Gina Raimondo

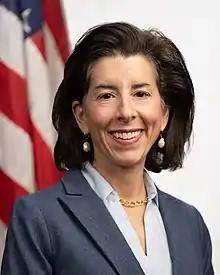
First official portrait of Secretary of Commerce Gina Raimondo

Following the 2020 United States presidential election, Raimondo was routinely mentioned as a possible cabinet secretary in the incoming Biden administration. Though first seen as a likely Secretary of Health and Human Services, Raimondo announced on December 3, 2020, that she would not be taking that role. She was also considered for Secretary of the Treasury.